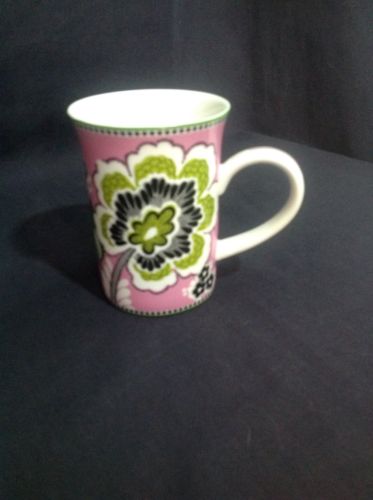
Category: mug